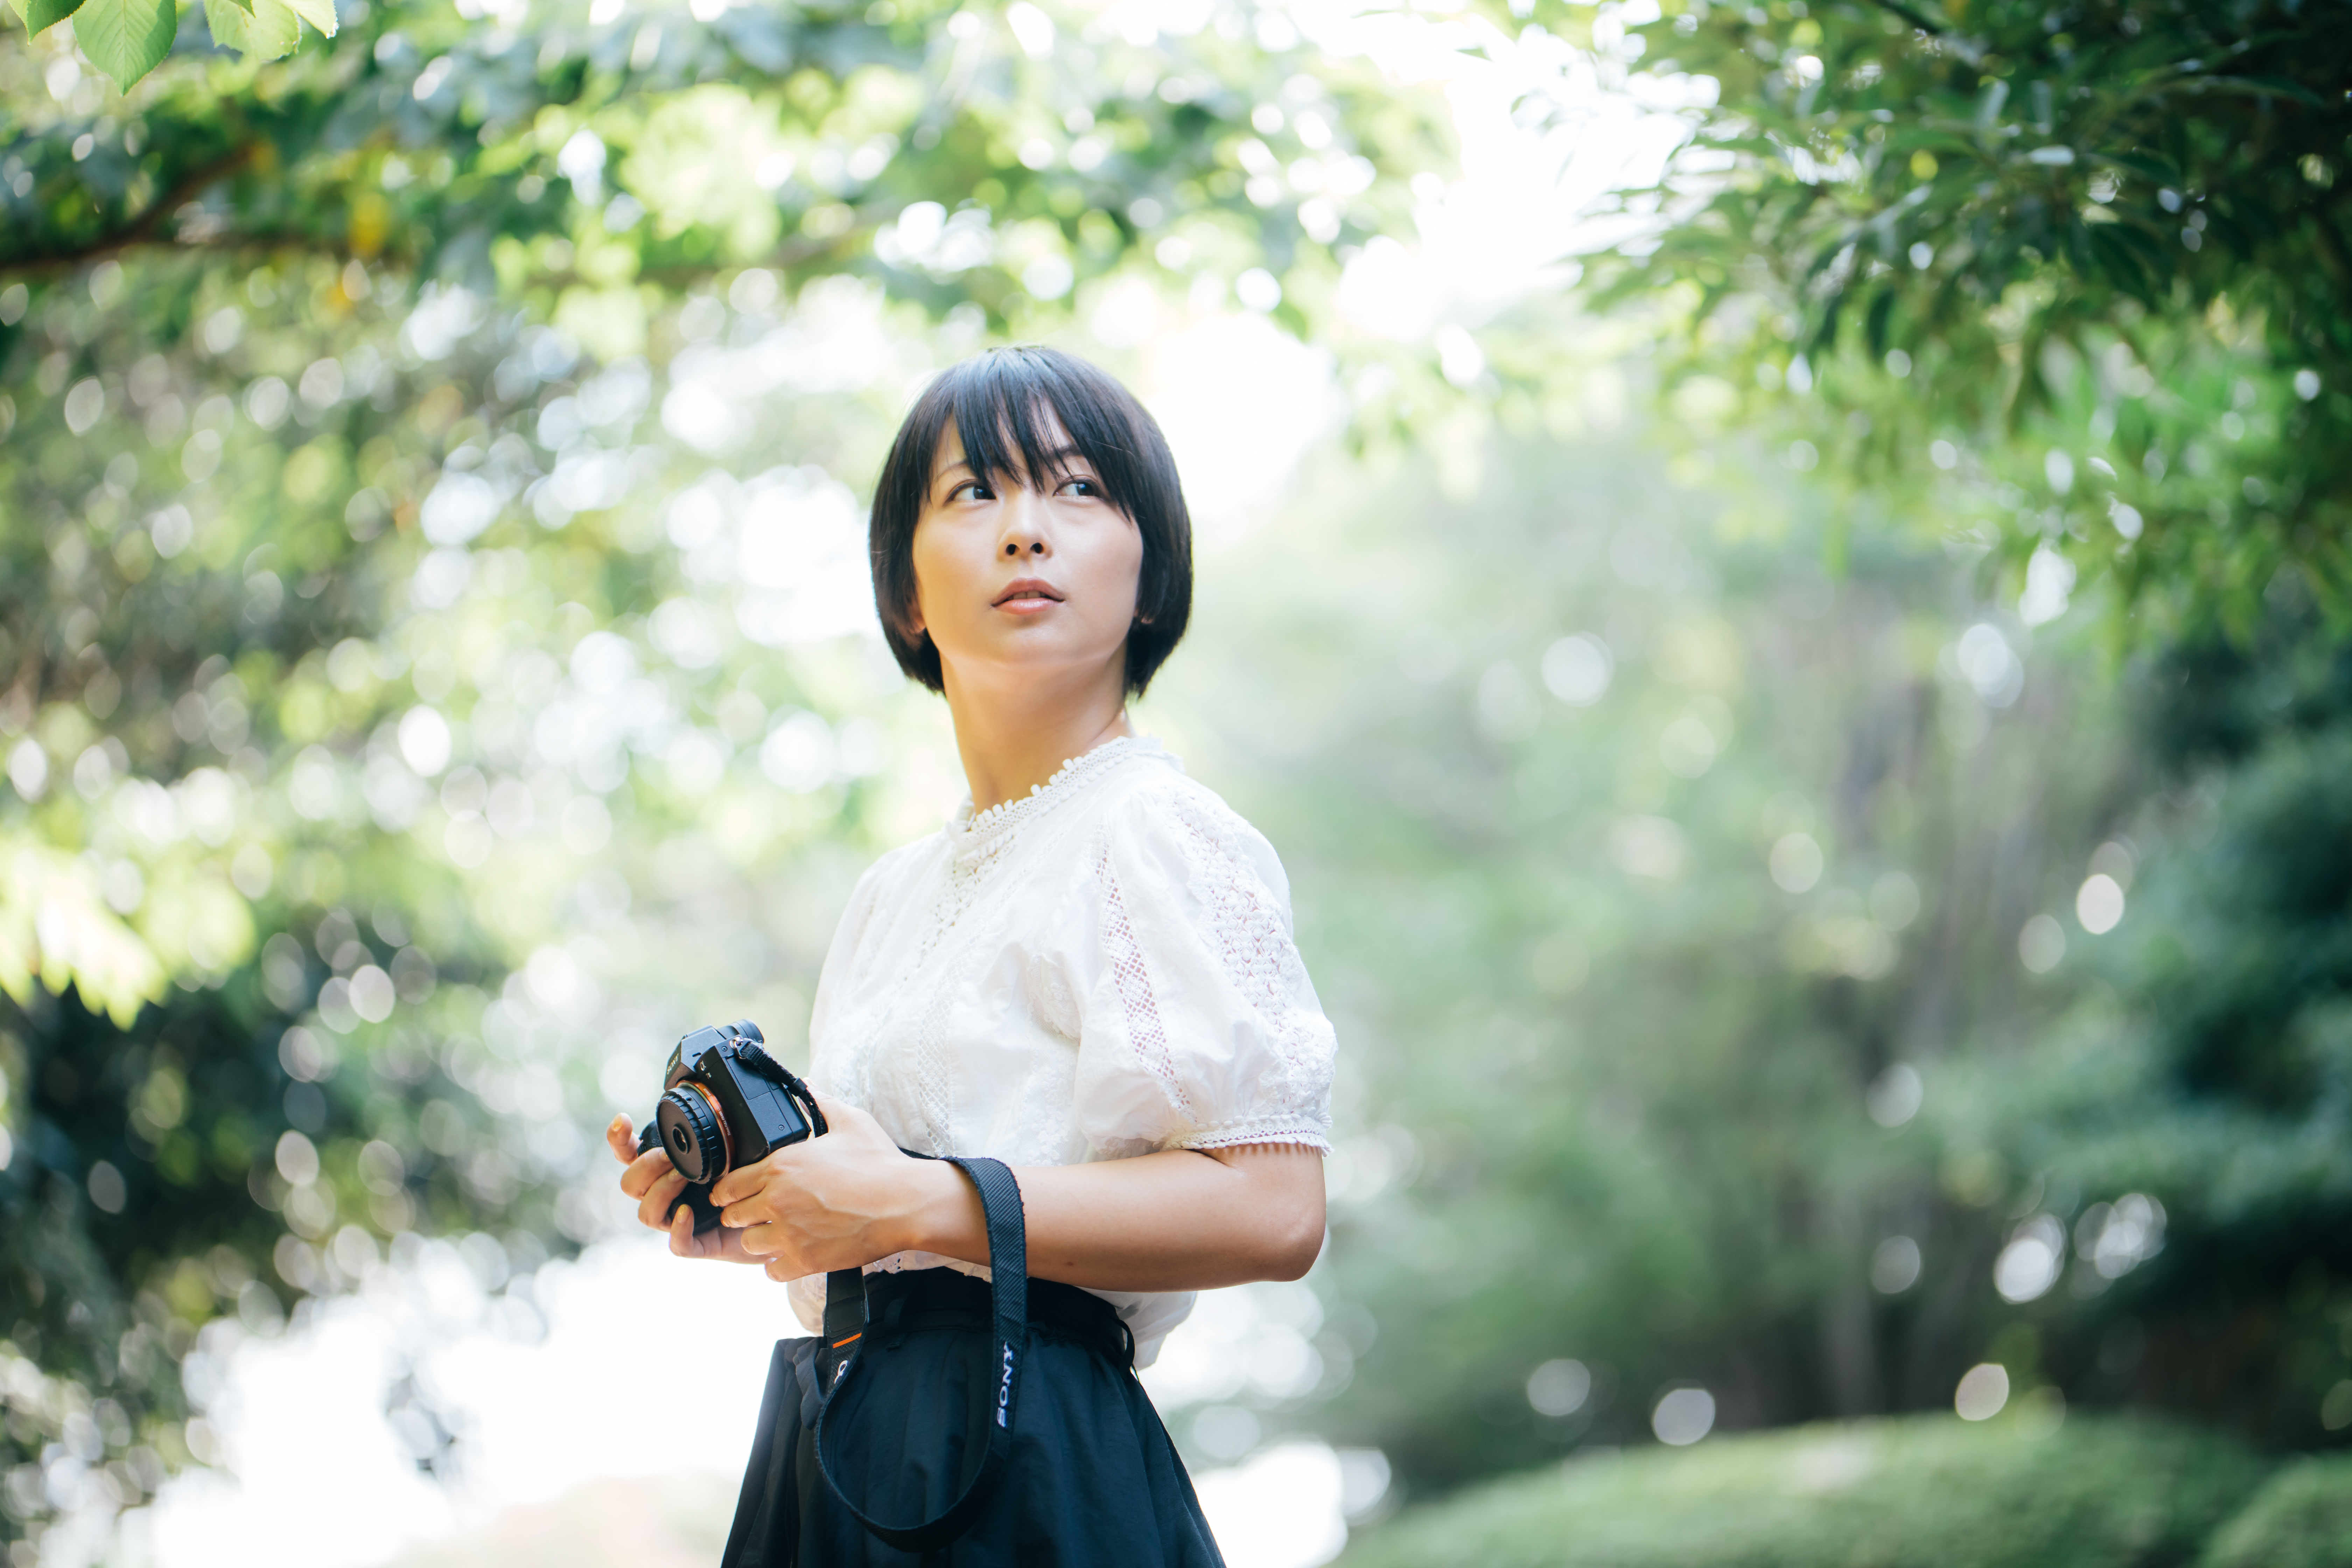
girl, photograph, botany, photography, black hair, costume